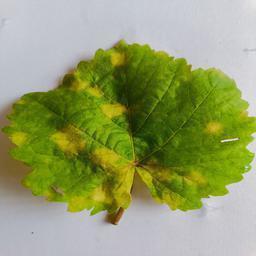
Label: Downy Mildew